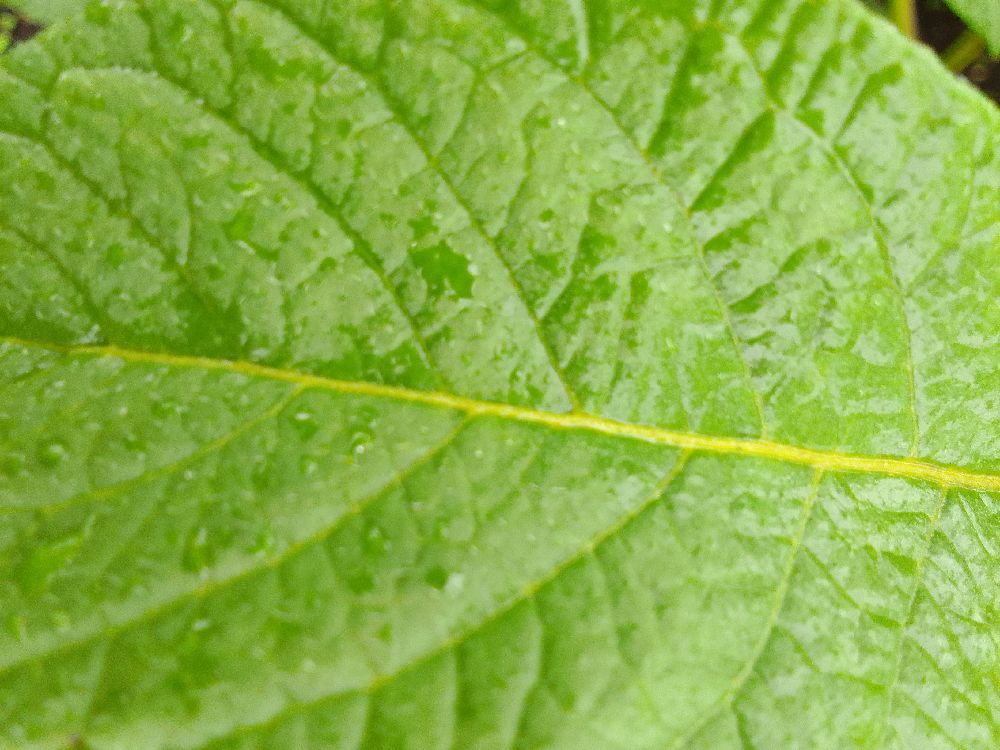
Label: Healthy